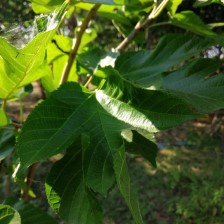
Variety: RedKing